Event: Nepal Earthquake
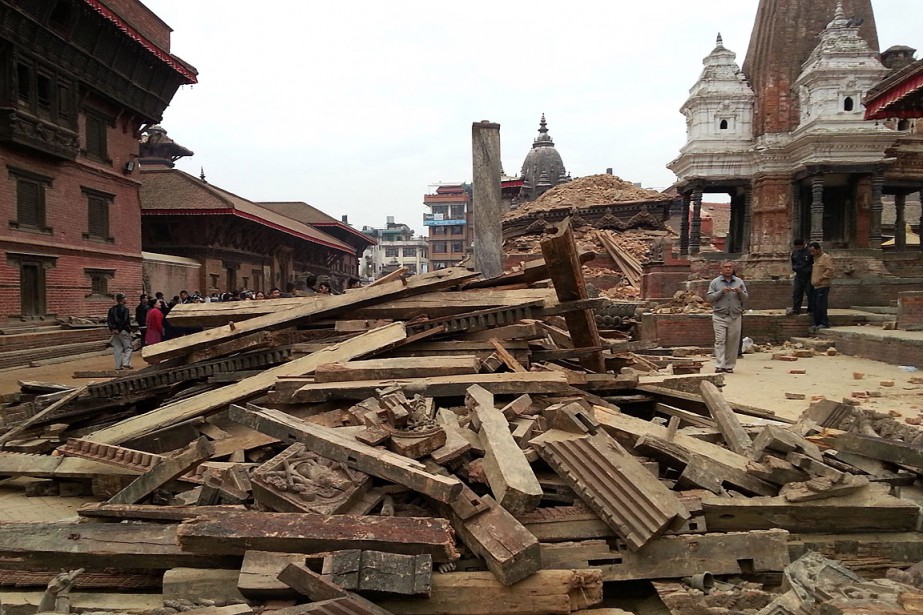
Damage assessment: damage